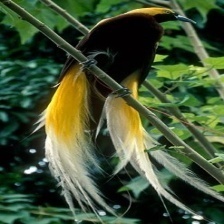
Species: BIRD OF PARADISE
Scientific name: STRELITZIA